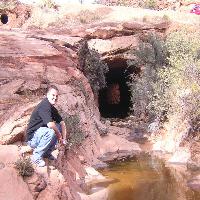
Weather: sun or clear